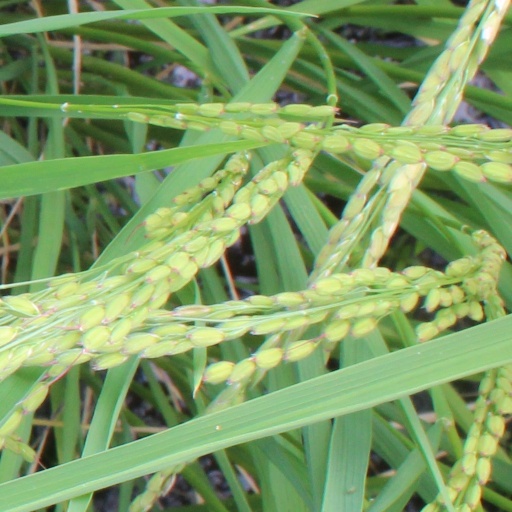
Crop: rice